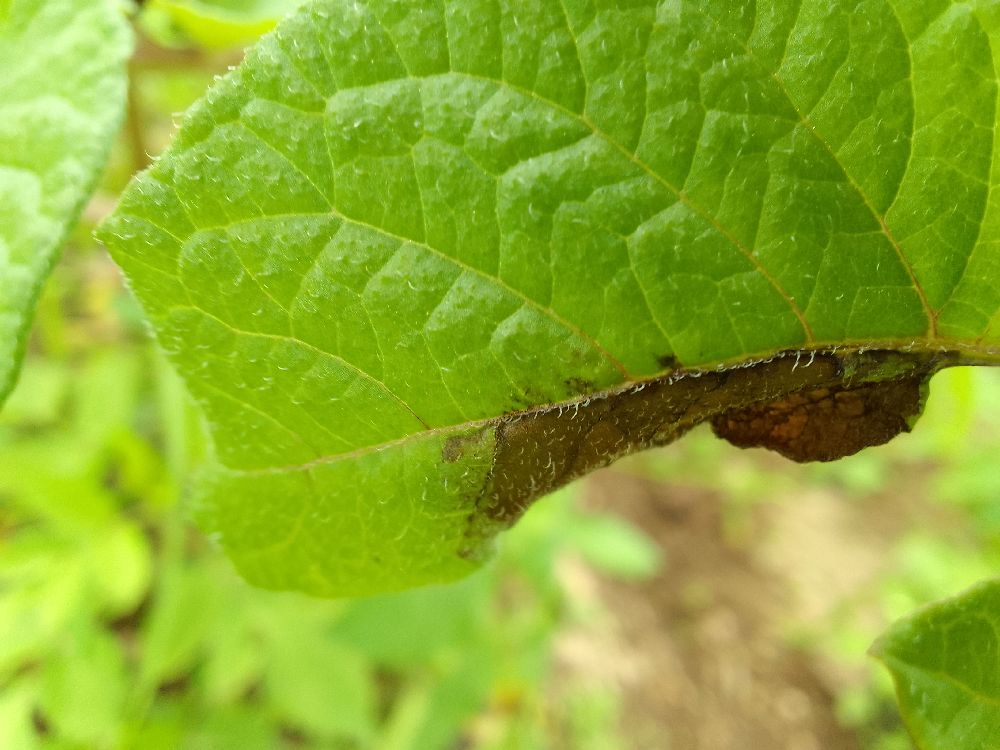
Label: Late blight